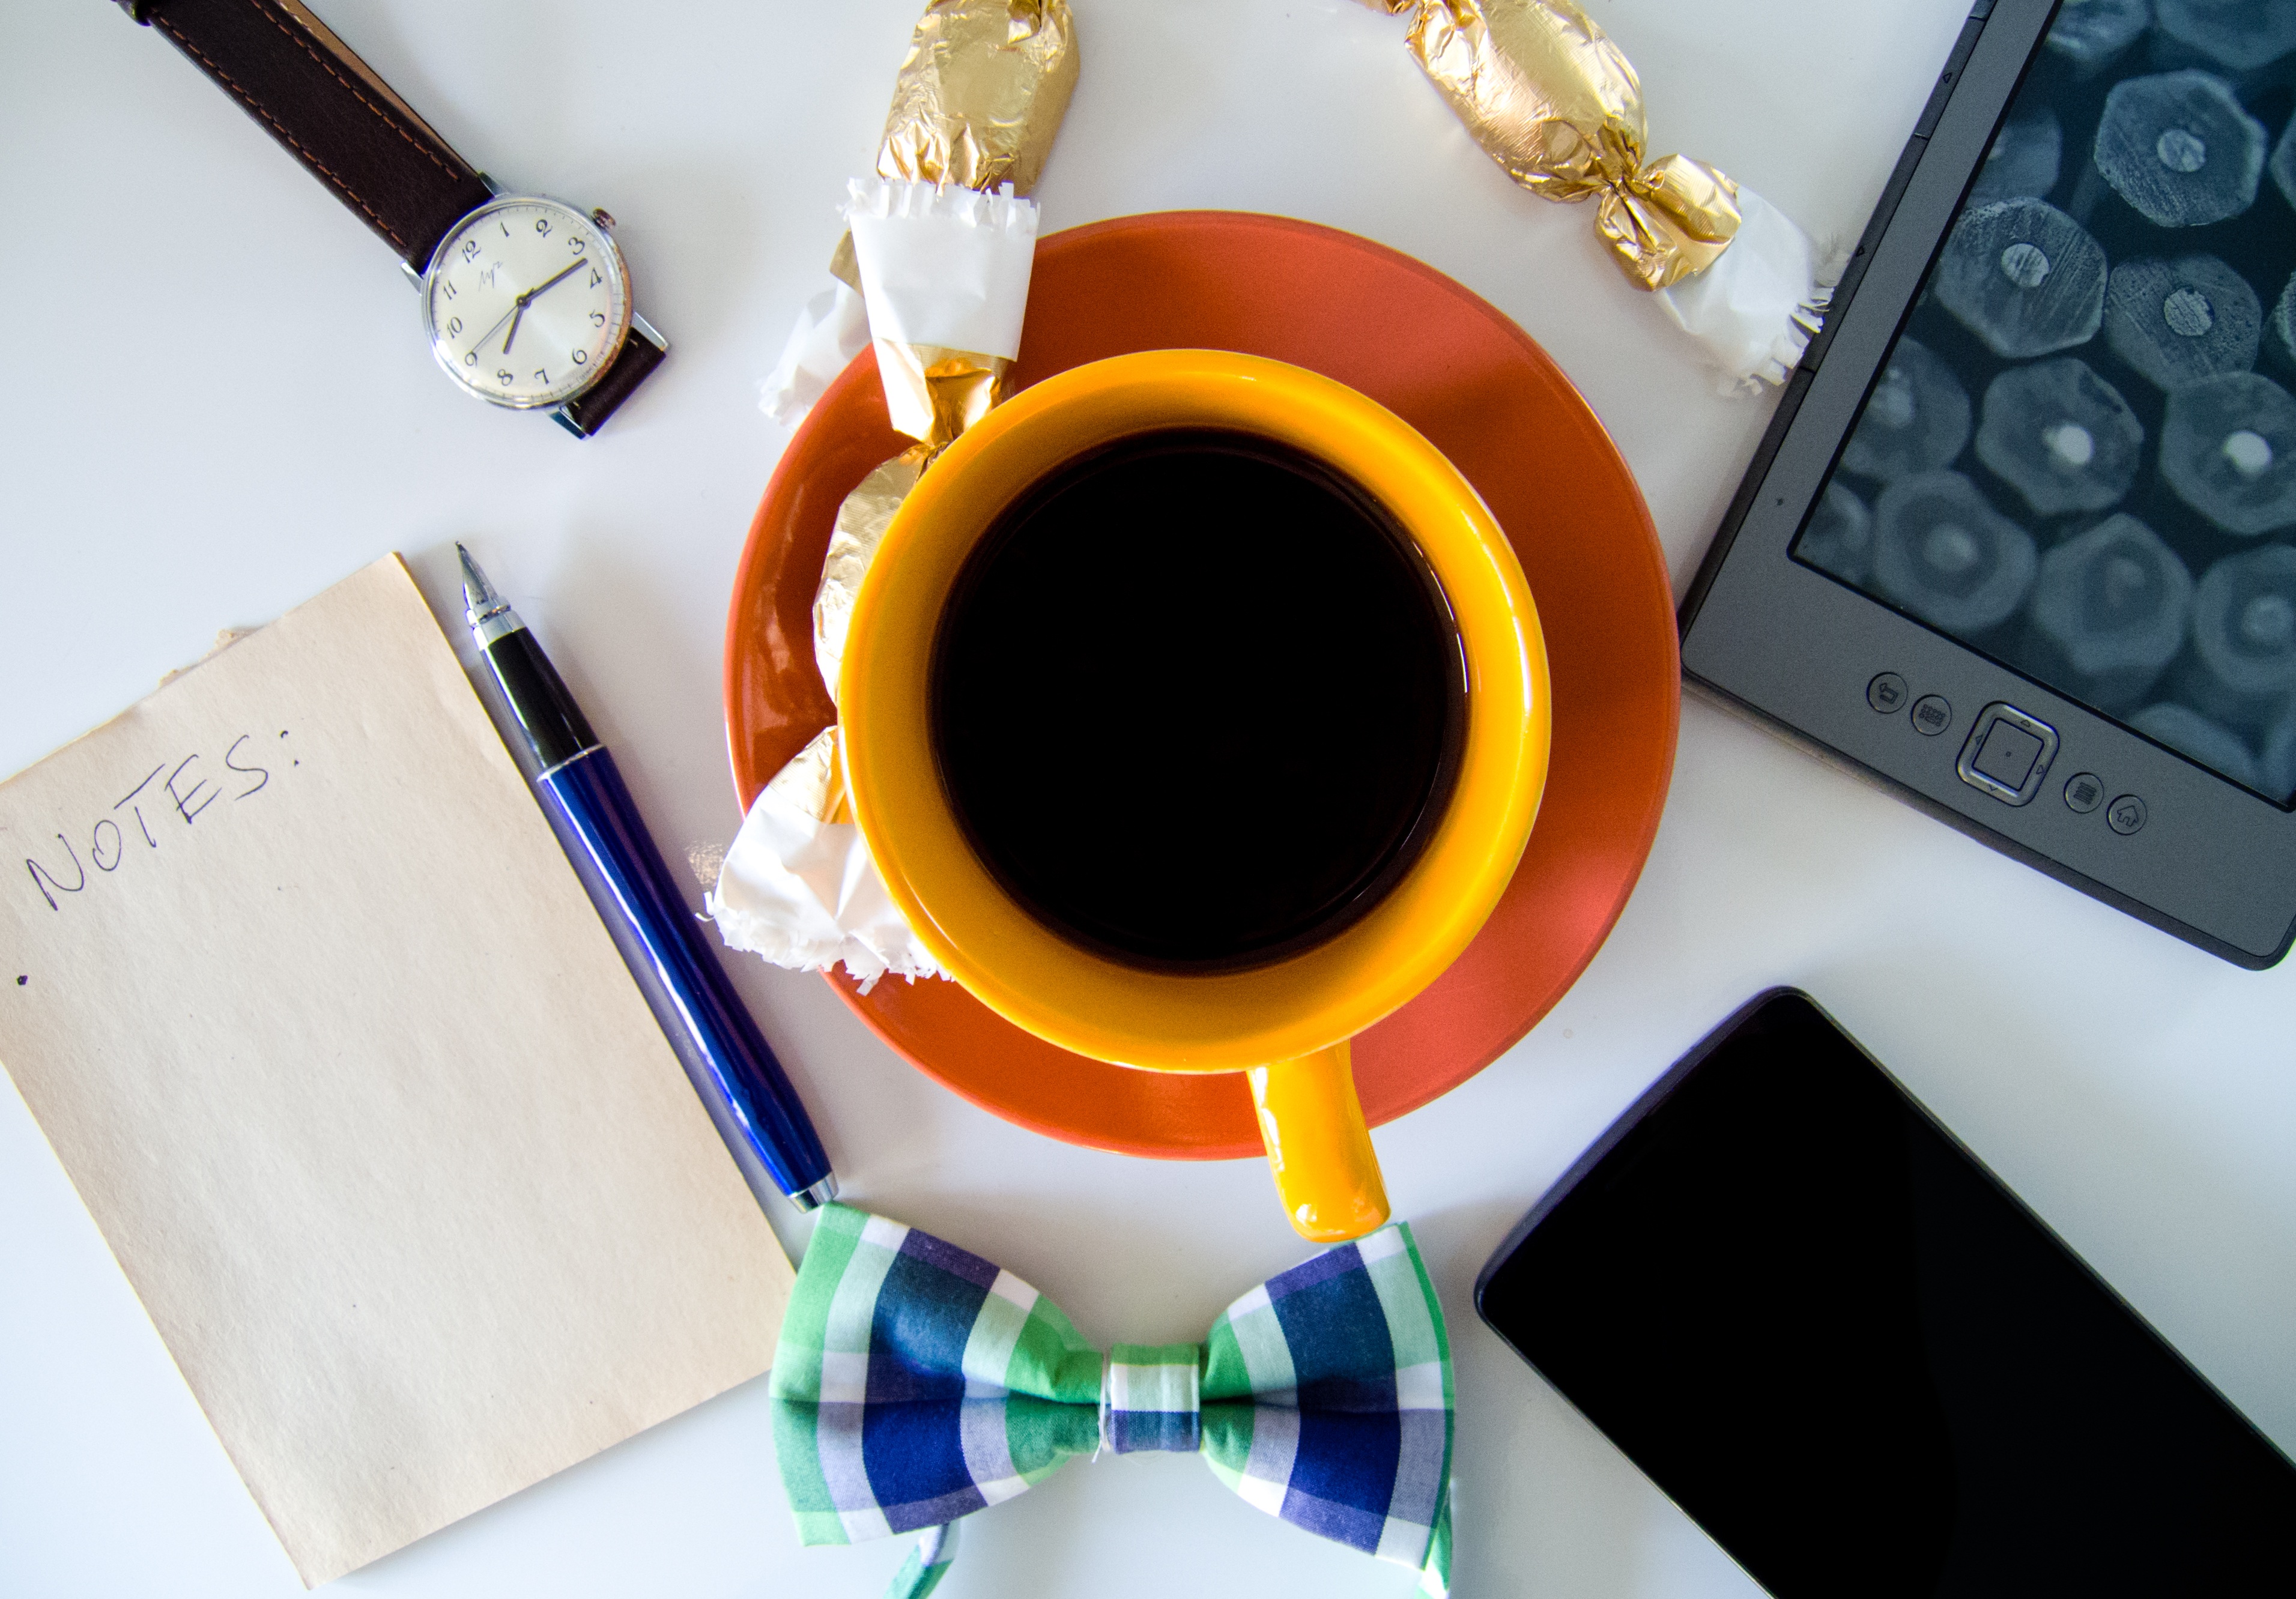
watch, work, coffee, technology, morning, time, view, pen, reader, orange, phone, clean, fashion, black, colorful, yellow, still life, circle, teacup, brand, bow tie, colors, arranged, focus, creativity, design, composition, different, candy, beautiful, view from above, notes, cell, peace of mind, sunny day, white background, dining table, the prospect of, the layout of, the order of the, the purity of the